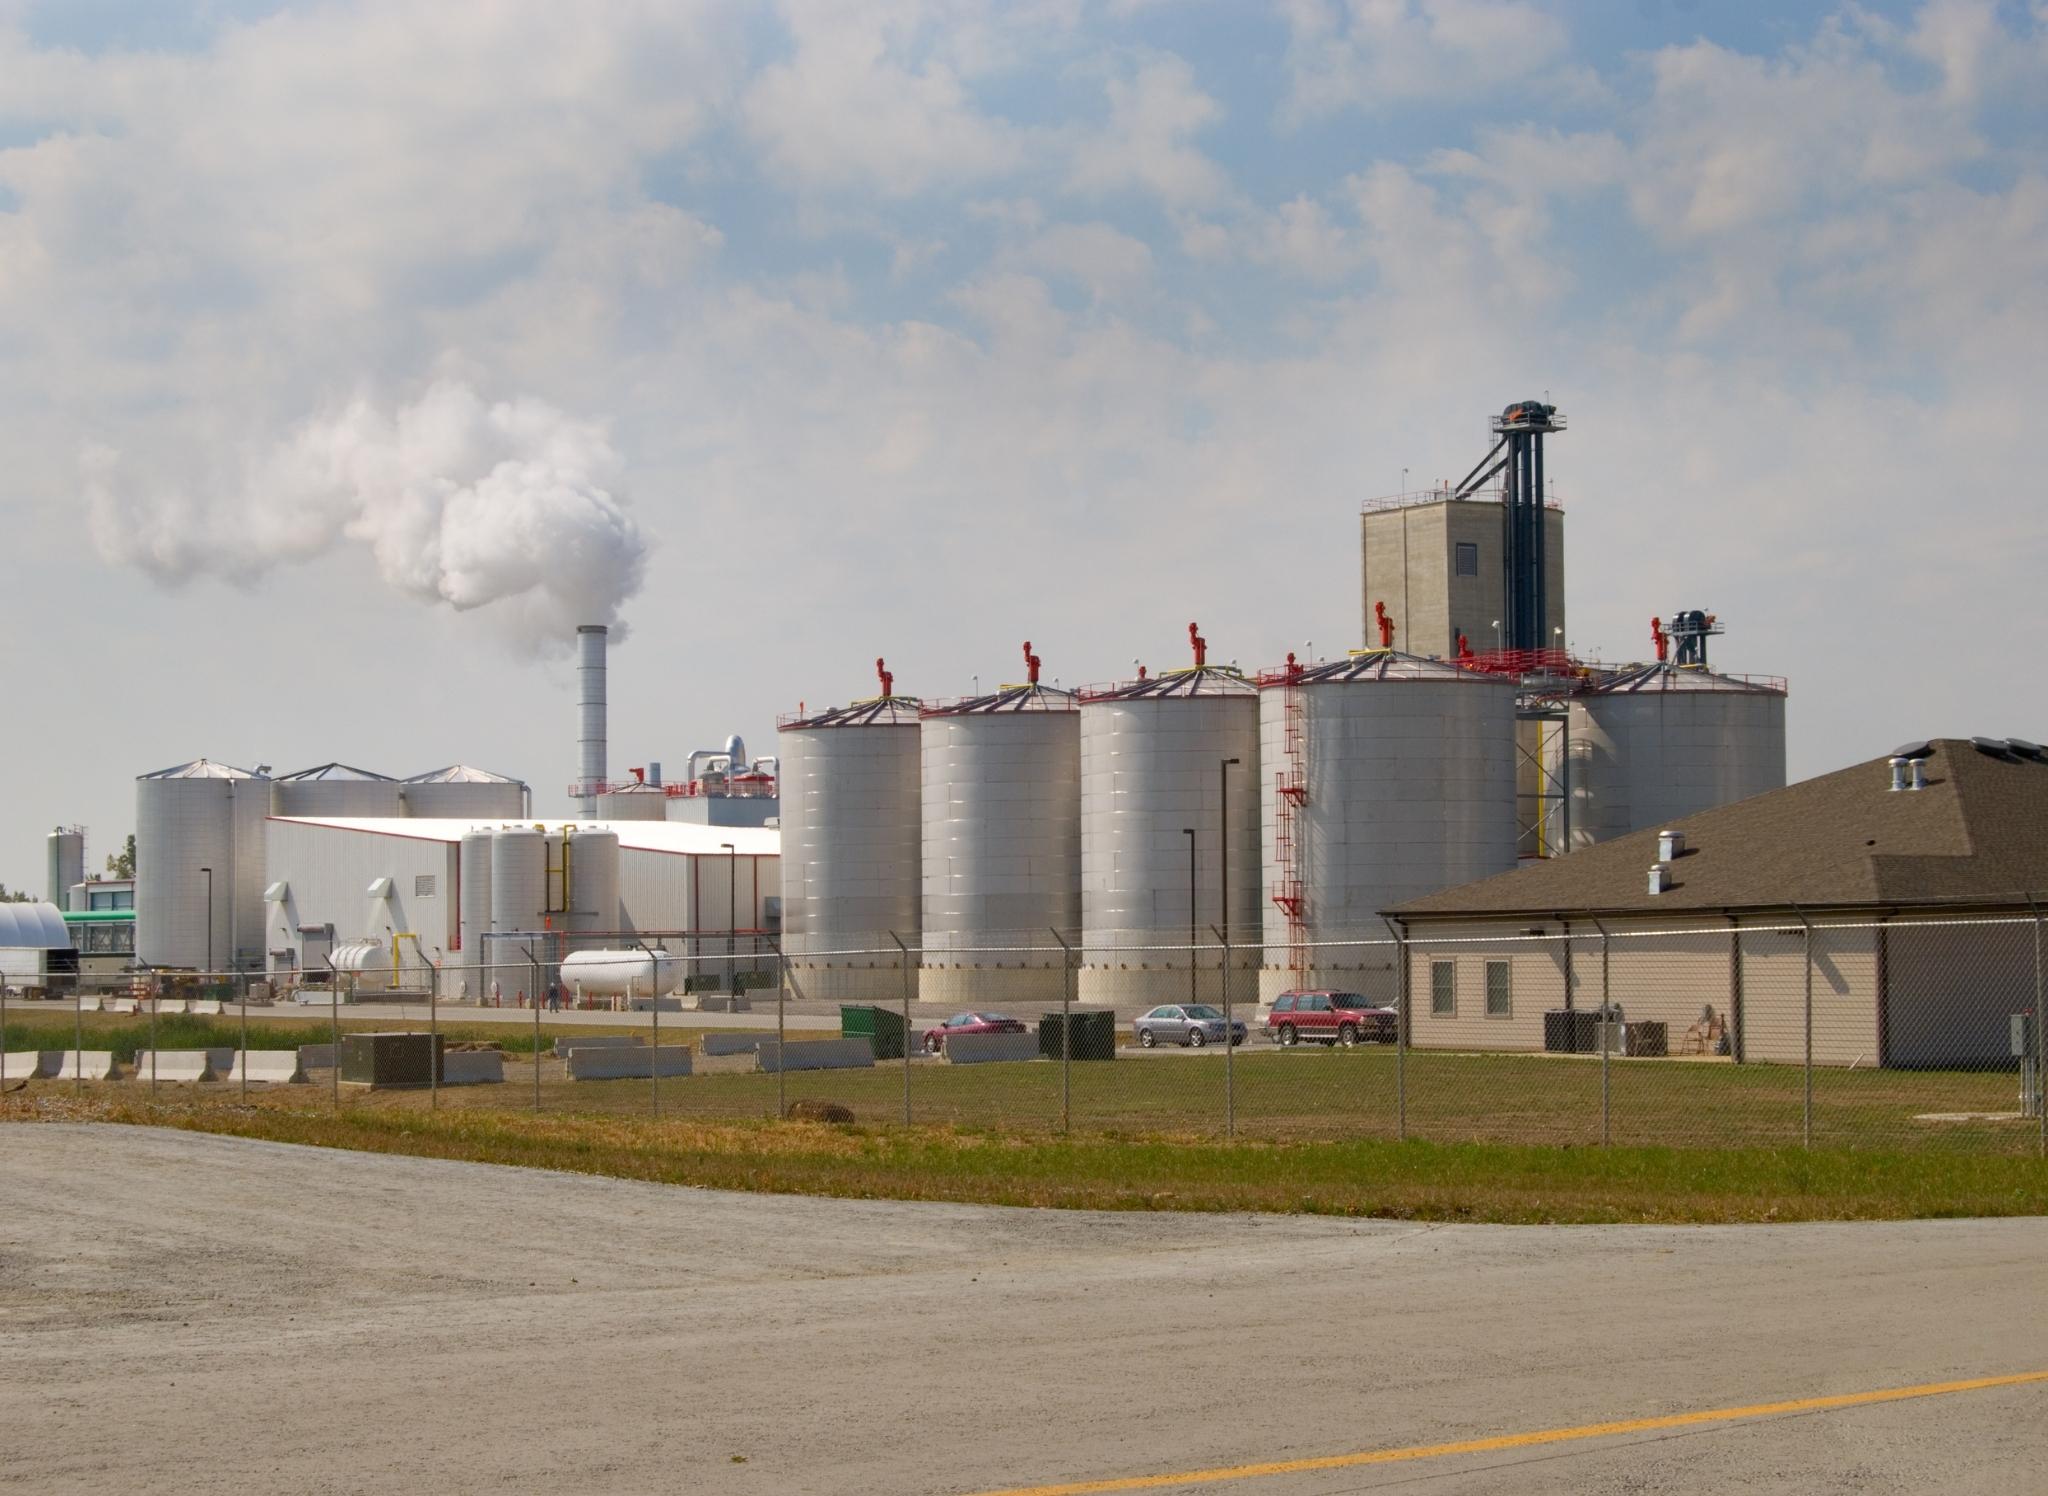
ethanol, produce, factory, stock, plant, cloud, sky, silo, electricity, power station, storage tank, asphalt, industry, gas, pollution, city, electrical supply, technology, composite material, chimney, public utility, road, building, cylinder, cumulus, nuclear power plant, cooling tower, urban design, engineering, smoke, landscape, overhead power line, pipe, cement